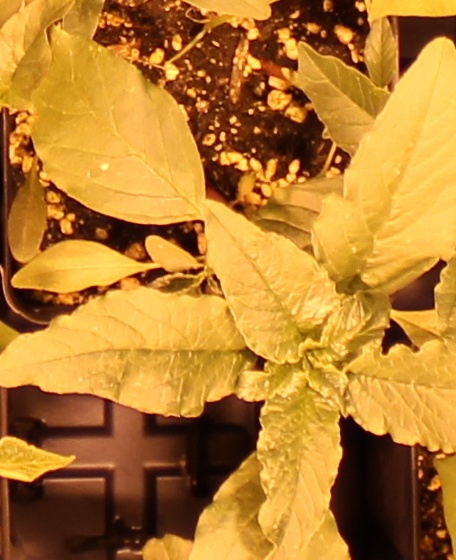
Label: Waterhemp